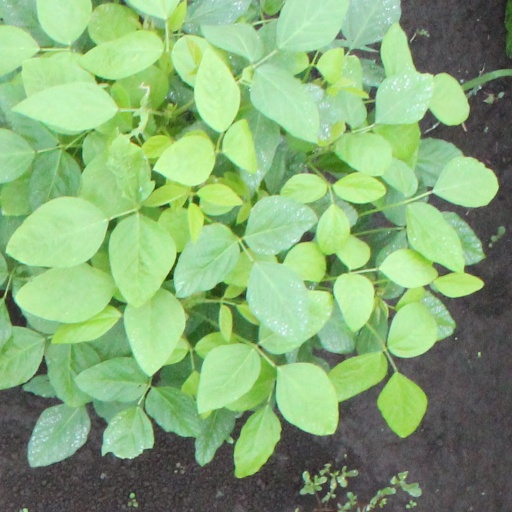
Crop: soybean